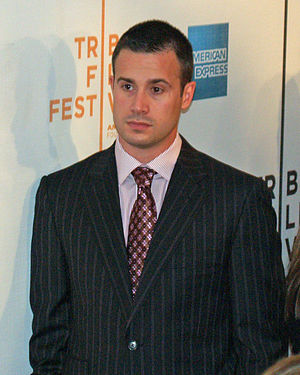
Freddie Prinze Jr.
Prinze ved Tribeca Film Festival i 2007.
Freddie James Prinze Jr er en amerikansk skuespiller, som nok er bedst kendt for sine roller i I Know What You Did Last Summer og dens efterfølger, såvel som She's All That og Scooby-Doo.